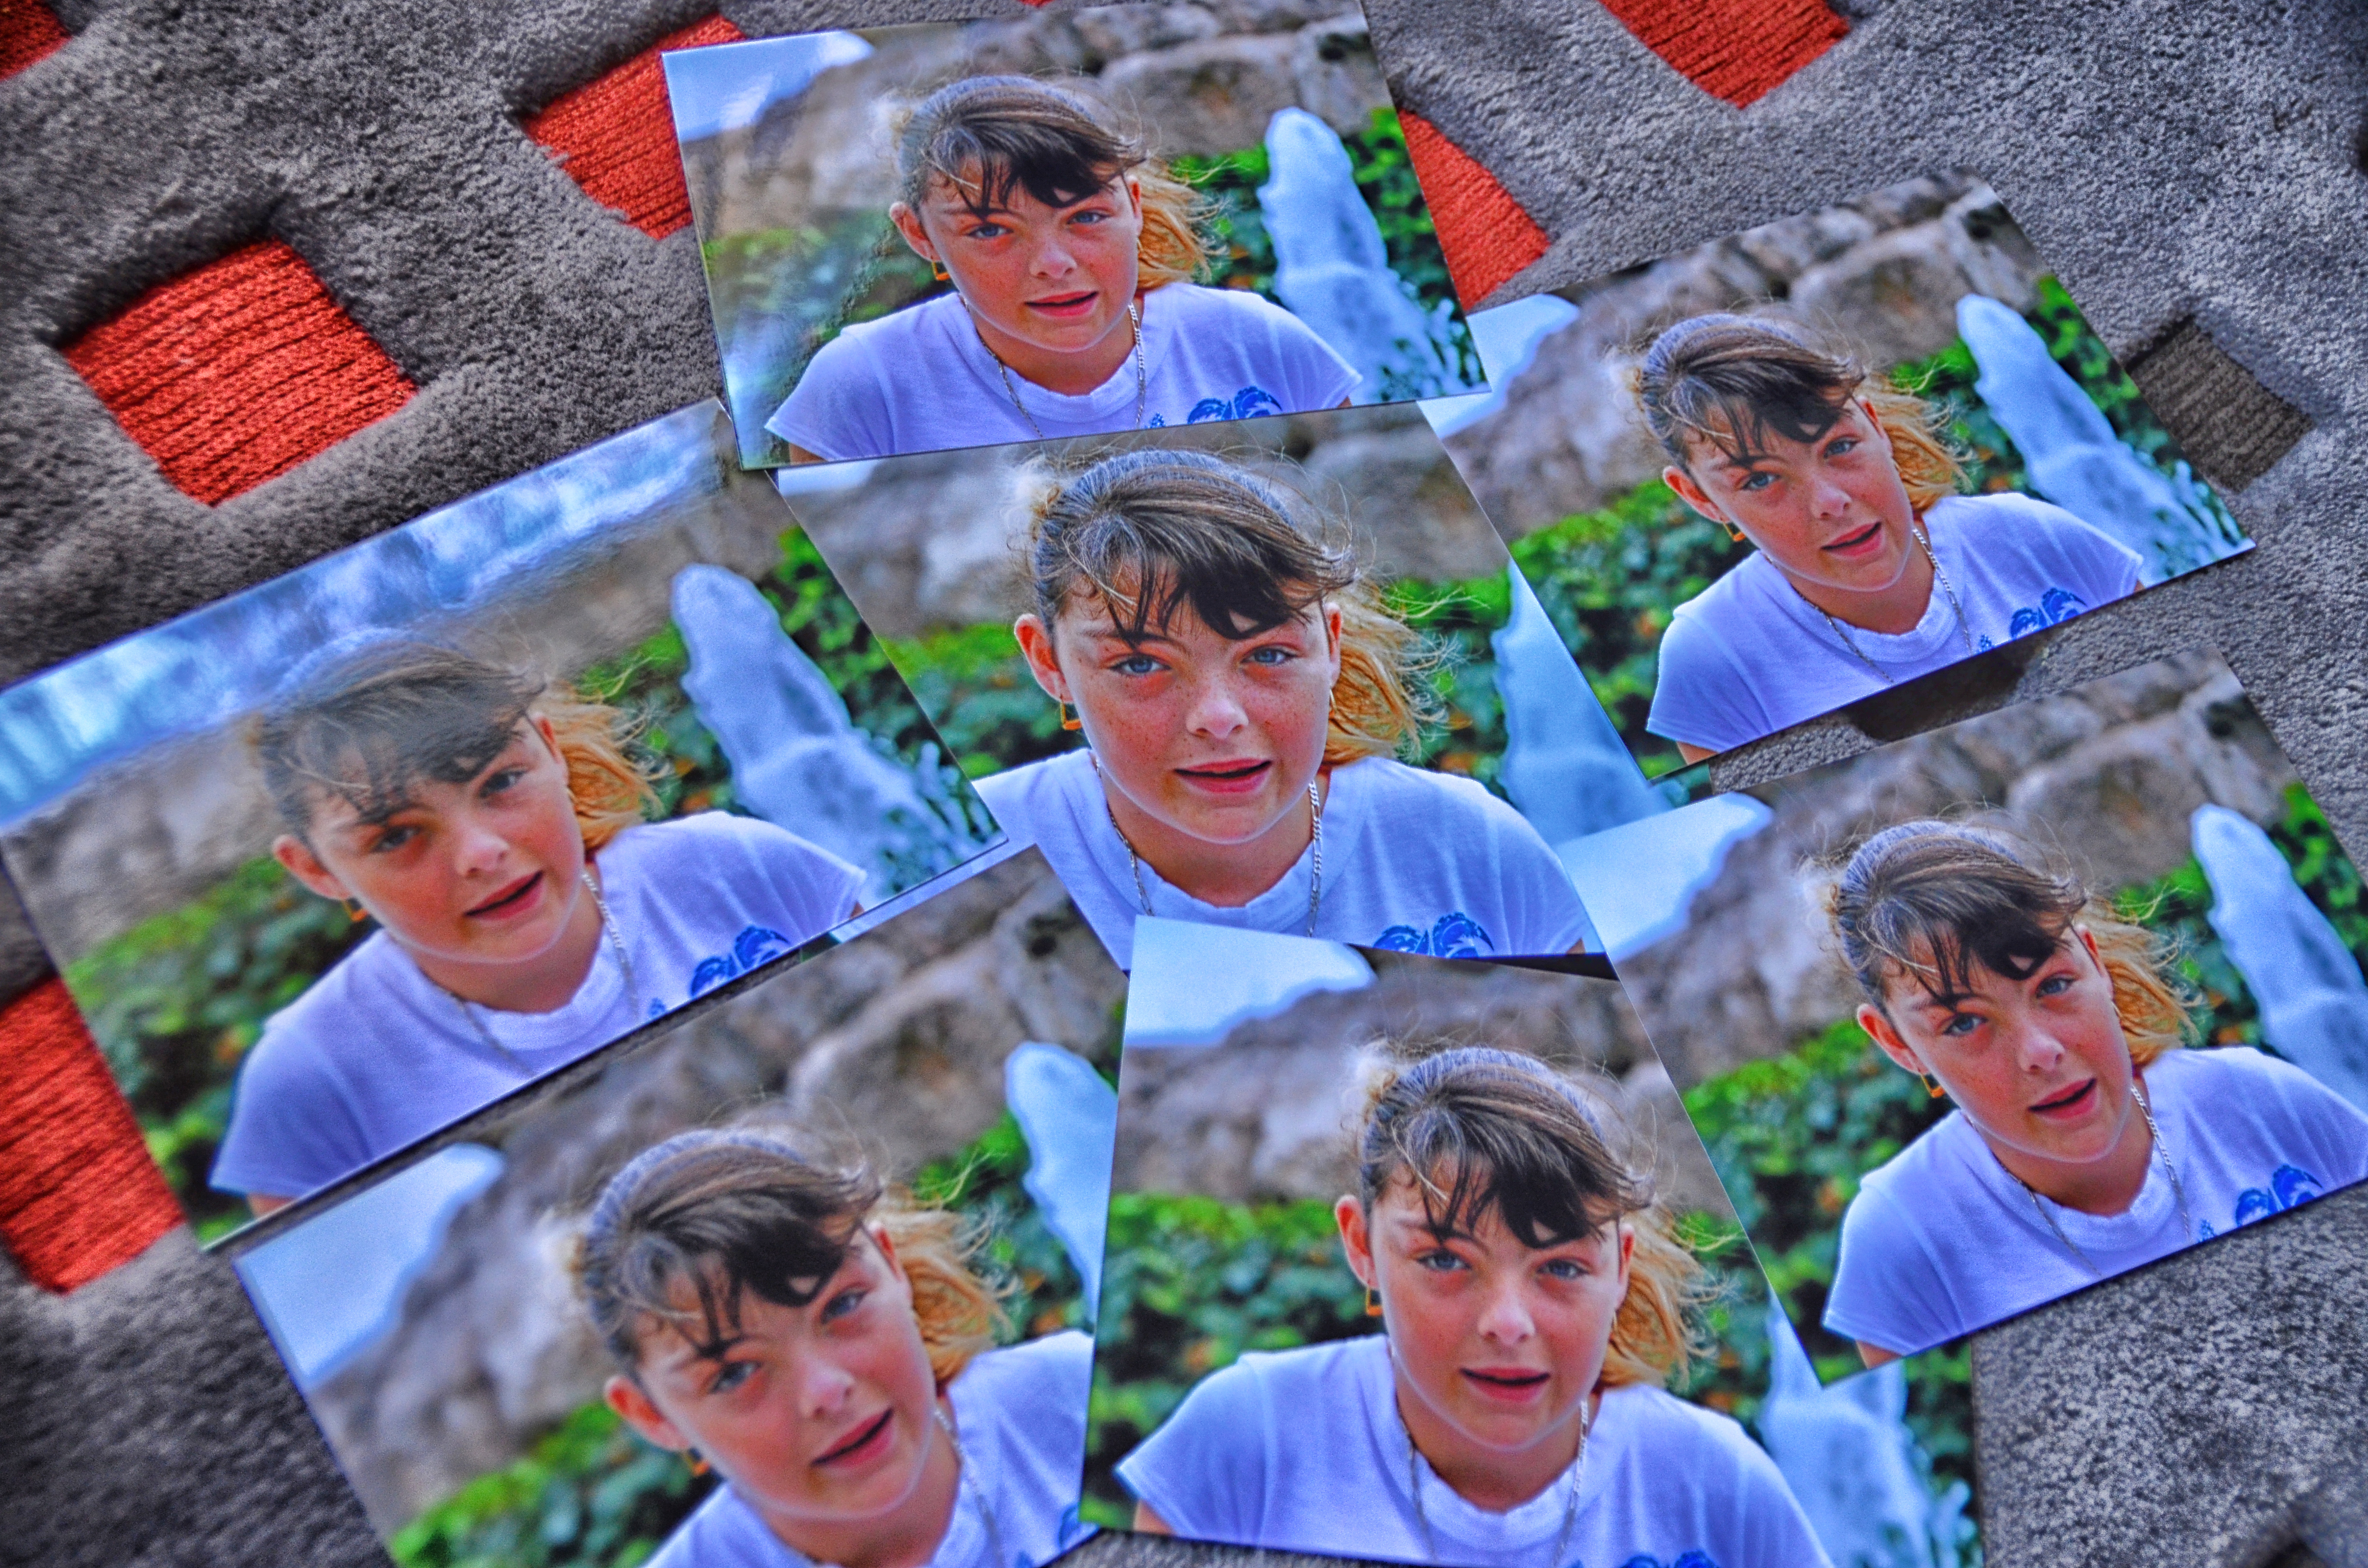
people, community, child, team, social group